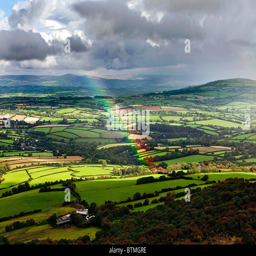
a rainbow arcs over the landscape from a viewpoint .